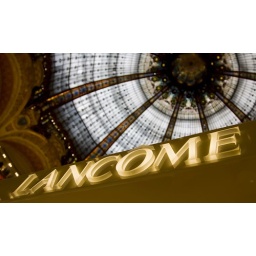
View from ground floor in store Lafayette, Paris